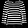
Label: Pullover